Hendrick Motorsports in the NASCAR Cup Series

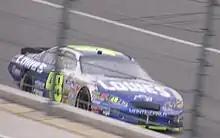
Jimmie Johnson's No. 48 Lowe's Chevrolet at California in 2005

Hendrick Motorsports' No. 48 team began Cup Series competition in 2001 when Hendrick signed Jimmie Johnson, a second-year Busch Series driver for Herzog-Jackson Motorsports. The team is co-owned by Hendrick and Jeff Gordon. Johnson made his debut at the fall Charlotte race, qualifying 15th and finishing 39th after crashing out. Johnson competed in two other races that year before moving to the Cup Series full-time in 2002, making Hendrick Motorsports a 4-car operation. The No. 48 team took over old cars from the No. 24 team, which built new cars for the 2002 season. Johnson won three races and finished fifth in points, behind only Ryan Newman among rookies. He won three more races in 2003 and finished second in points.